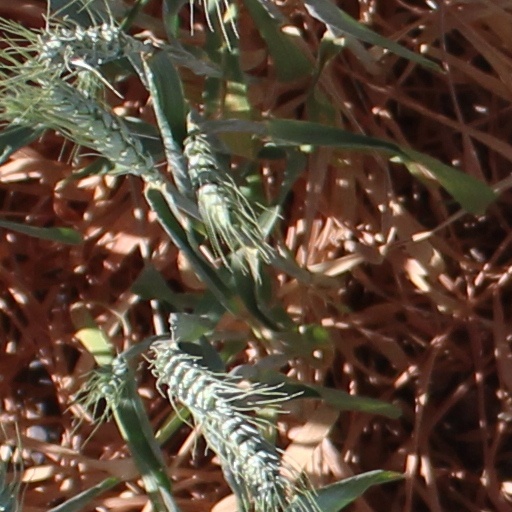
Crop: wheat